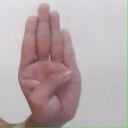
अक्षर: ब